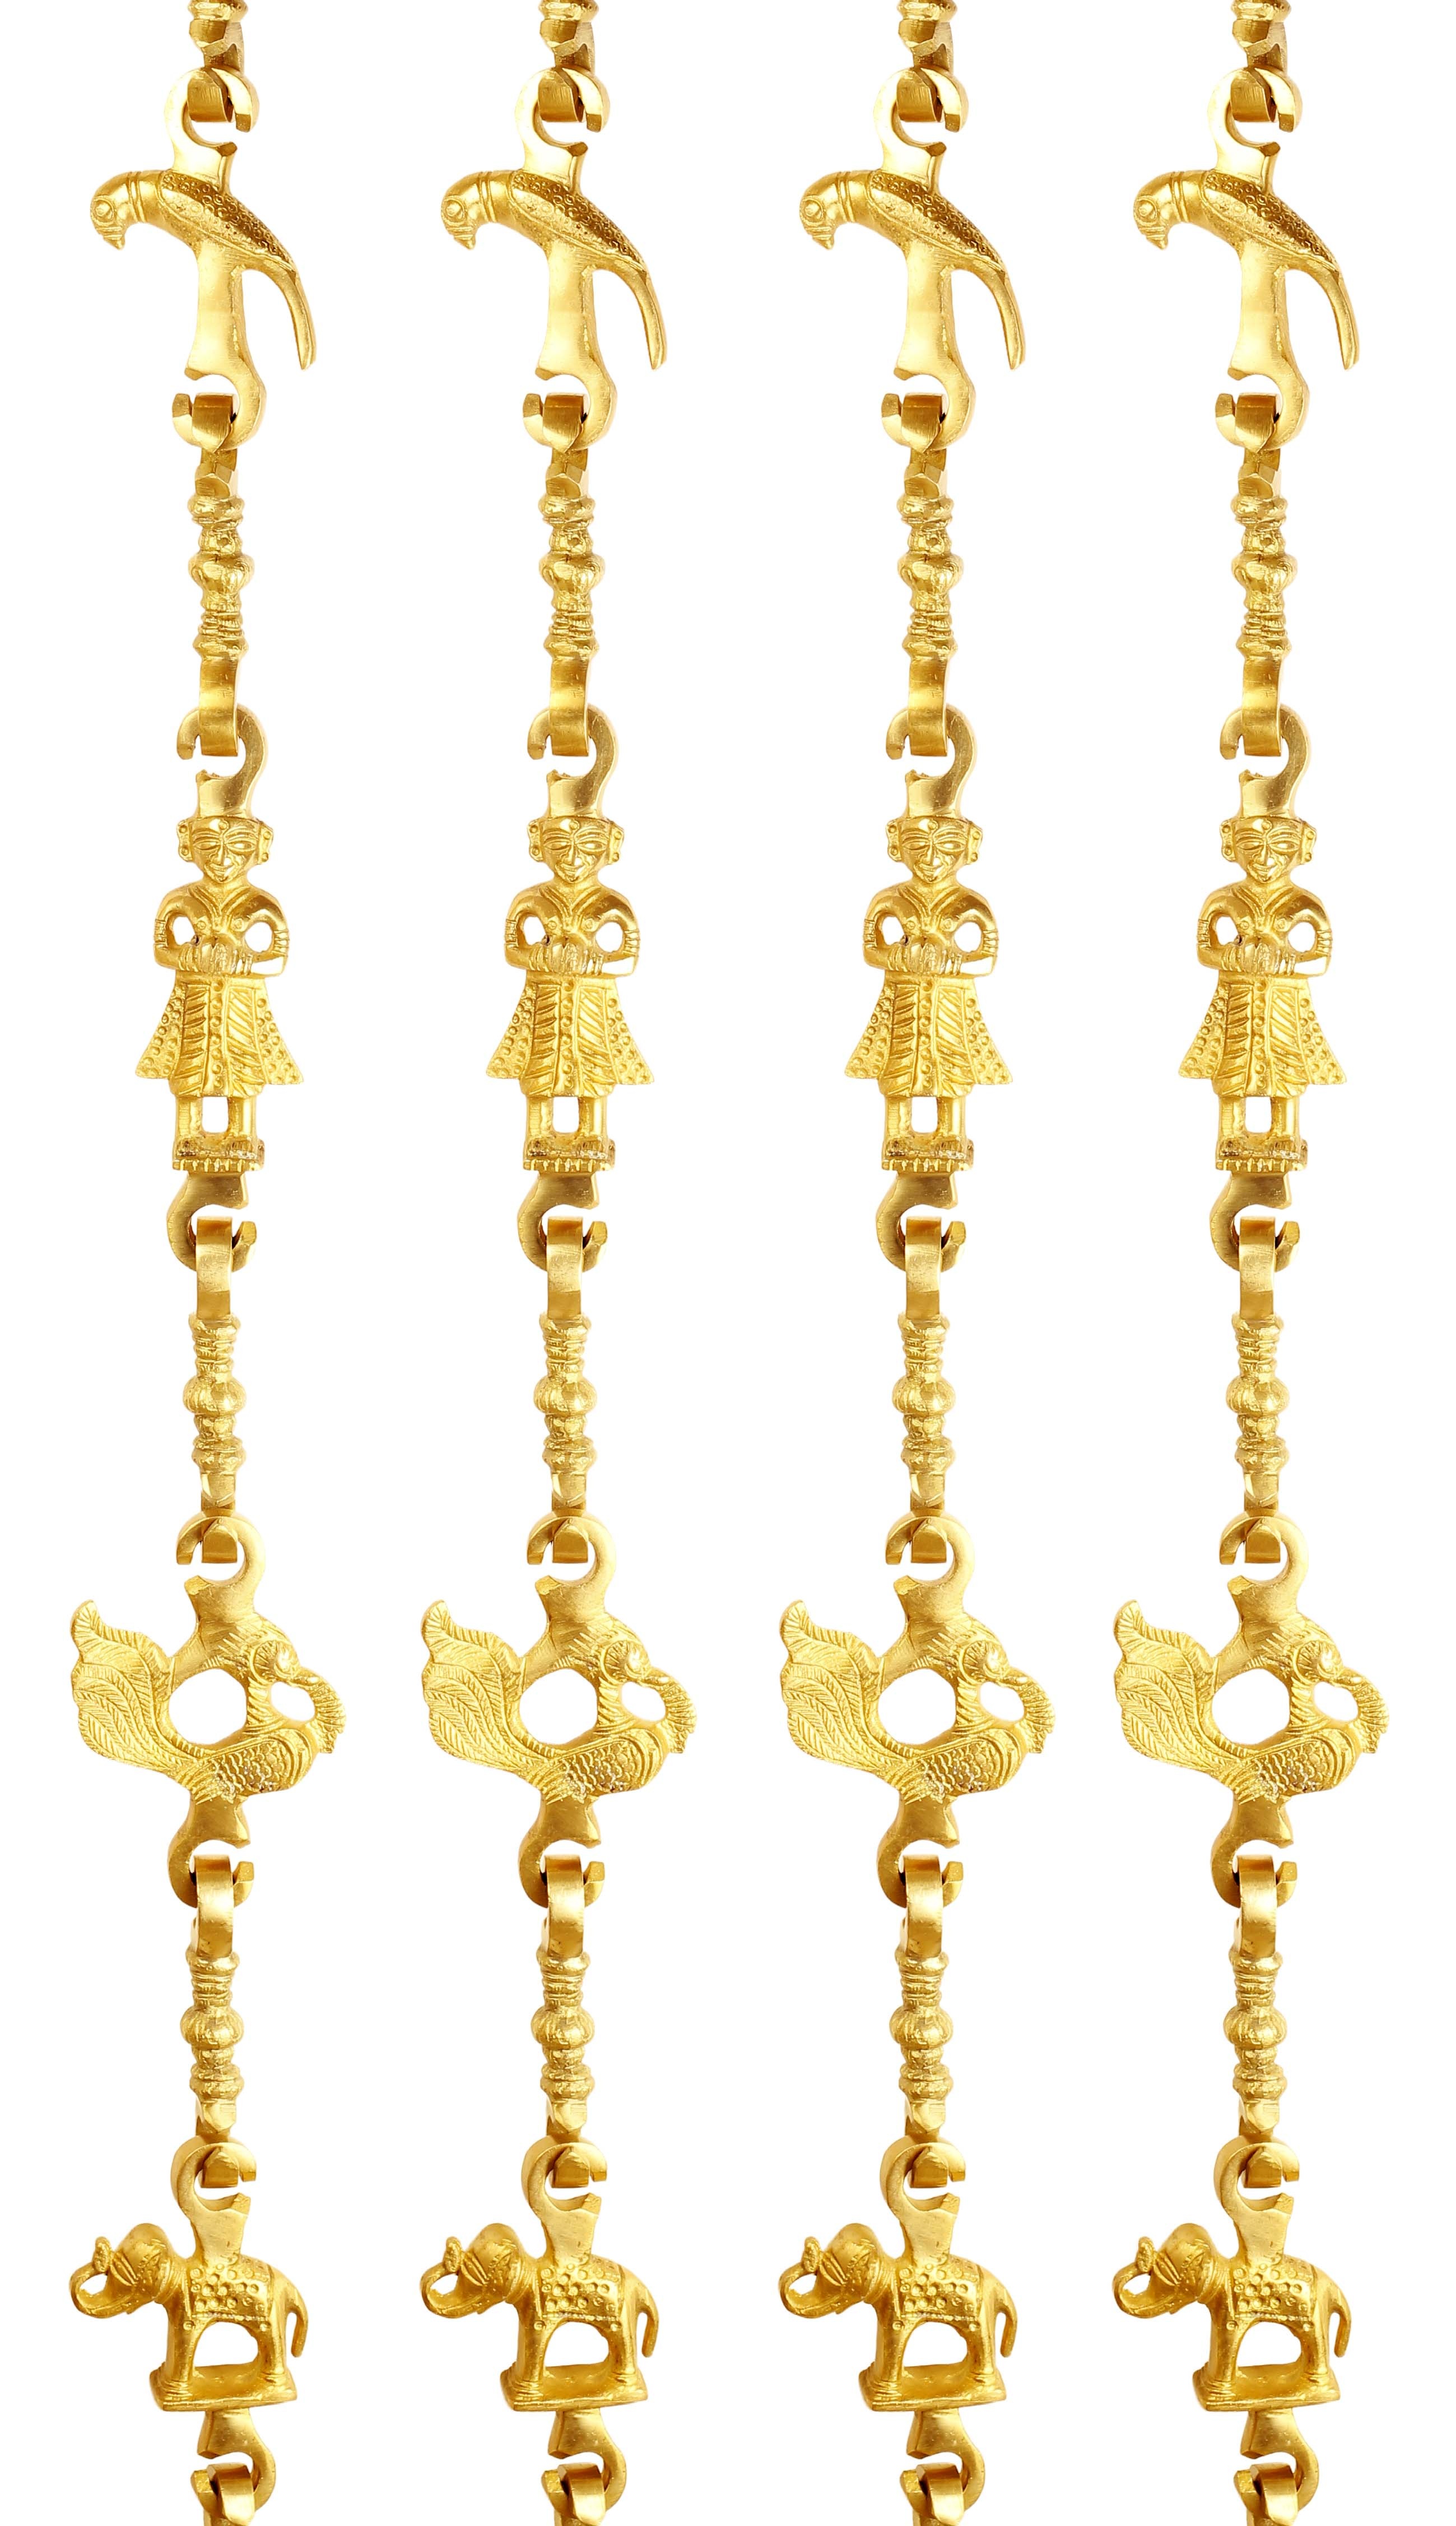
Brass Jhula Chain Parrot, Men Guard, Peacock, Elephant With 3 step Designer Chain 193.29 cm Each, Set of 4
Specification Mfd. Month/Year : August 2025 Manufacturer & Retailer: INDIAN ART VILLA, D-278, Meera Marg, Bani Park, Jaipur, Rajasthan - 302016, India Customer Support: Email - care1@indianartvilla.in | Phone - 8094254611 MRP : 47900 Country Of Origin : INDIA Material - Brass Design - Parrot, Men Guard, Peacock, Elephant Design Weight - 17720 Grams Length - 193.29 cm Number Of Pieces - 1 Key Features Material :Crafted from high-quality brass, ensuring durability, corrosion resistance, and a timeless aesthetic. Brass is chosen for its ability to retain its shine over time. Design Variety : Elephant Design :Intricately detailed brass elephants, adding an element of majesty and grandeur to the set. This design not only enhances the visual appeal but also carries cultural symbolism, symbolizing power and grace. Peacock Design :Elegant and graceful peacock motifs, symbolizing beauty and cultural significance. The intricate detailing of peacock feathers enhances the overall visual appeal, adding a touch of nature's splendor. Men Guard Design :Regal and noble figures crafted in brass, contributing to the overall traditional and aristocratic aesthetics of the set. The Men Guard design adds cultural symbolism and visual appeal. Length : Each chain measures 193.29 cm, providing ample length for hanging and decorating swings or jhulas in various settings. This beautiful and useful Product has been handcrafted and Artisan Crafted by skilled craftsmen of Indian Art Villa with care & love and is of exceptional quality which makes it a perfect Gift for all occasions. Order this Brass Horse, Men Guard, Peacock Design from IndianArtVilla at Great deals & offers and get a contactless delivery at your doorstep. Description Indian Art Villa Brass Jhula Chain Set of 4 is a captivating blend of artistry and cultural symbolism, each chain measuring an impressive 193.29 cm. Crafted from high-quality brass, these chains not only serve as functional elements for supporting swings or jhulas but also stand as exquisite representations of traditional Indian craftsmanship.The Horse Design, a central feature in this set, introduces an element of strength and grace. The brass horses, intricately detailed and majestically portrayed, evoke a sense of dynamism and energy. This design not only adds visual appeal to the jhula chains but also symbolizes power and vitality, creating a focal point of elegance and movement. Indian Art Villa Brass Jhula Chain Set of 4, featuring Horse, Men Guard, Peacock, and Rudraksh designs, transforms functional elements into visually striking and culturally resonant pieces. Whether suspended indoors or outdoors, this set adds a touch of tradition, elegance, and symbolism to any living space, celebrating the rich heritage of Indian craftsmanship.
Brand: INDIAN ART VILLA
Category: Home & Garden > Lawn & Garden > Outdoor Living > Porch Swing Accessories > Porch Swing Chains